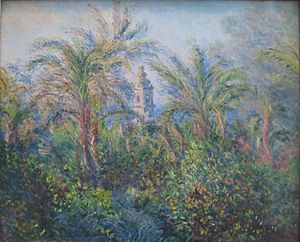
Indtryk. Solopgang / Monet efter Indtryk
Garden at Bordighera, Impression of Morning af Claude Monet, 1884
Indtryk. Solopgang er et maleri af Claude Monet. Maleriet blev udstillet på det, der senere skulle blive kendt som "impressionisternes udstillinger" i april 1874. Maleriet bliver betragtet som det der gav navnet til den impressionistiske bevægelse. Indtryk. Solopgang skildrer havnen i Le Havre, Monets hjemby, og det er hans mest berømte maleri af havnen.